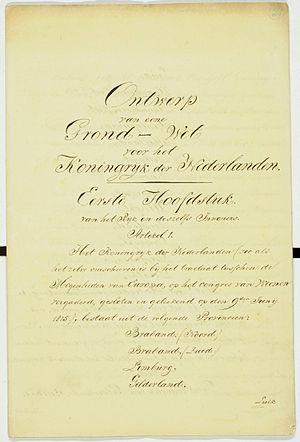
La Constitution du royaume des Pays-Bas est la constitution néerlandaise adoptée en 1815 et actuellement en vigueur, après plusieurs révisions.